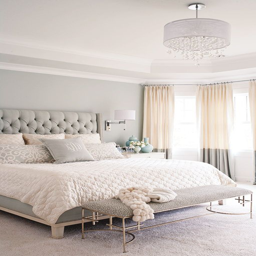
easy tips for a dreamy bedroom